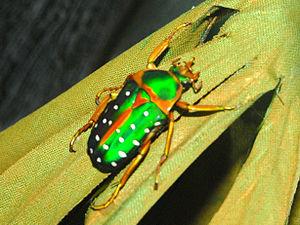
Stephanorrhina guttata est une espèce de scarabée africain du genre Stephanorrhina appartenant à la sous-famille des Cetoniinae et à la tribu des Goliathini. Cette espèce a été étudiée en 1789 par l'entomologiste français, Olivier.